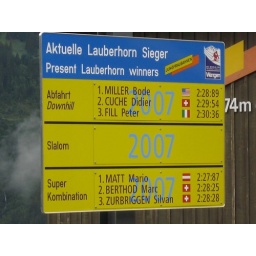
This sign is on the train station near my hotel. I think they raced down to Lauterbrunnen in the valley.